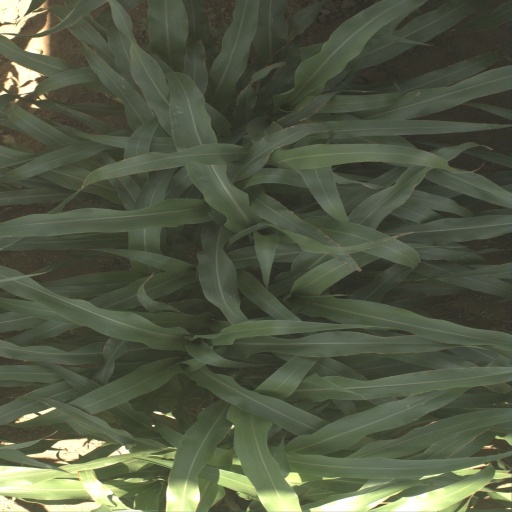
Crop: sorghum